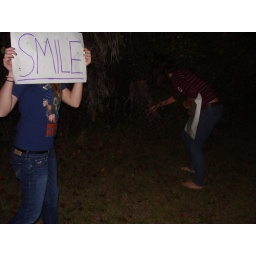
We stood over the bridge to the highway and got over 125 honks. Plus tons of waves, points, and confused looks.